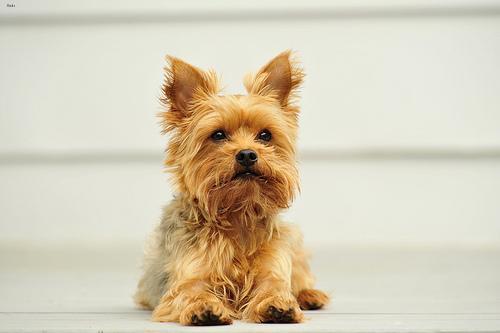
yorkshire terrier